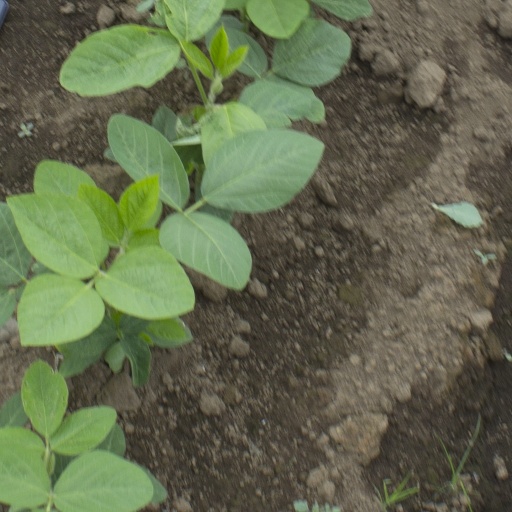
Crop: soybean